List of prototype solar-powered cars

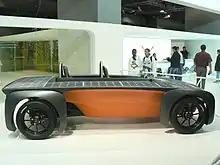
Venturi Astrolab

Venturi Automobiles has built the open 2-seater "Astrolab" since 2006. With solar charging only, its range is 18 kilometers per day. Its range with the accumulator fully charged is 110 kilometers. It has a top speed of 120 km/h.